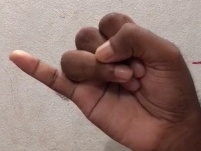
ASL sign: J